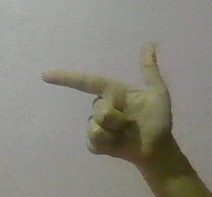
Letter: yaa